Pilėnai

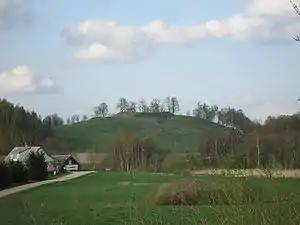
Bilionys hill fort

The exact location of Pilėnai is unknown and historians propose many different locations. "Annalista Thorunensis" and Wigand of Marburg mentioned that it was located in Trapėnai land ("terra Troppen") but its location is also unknown.